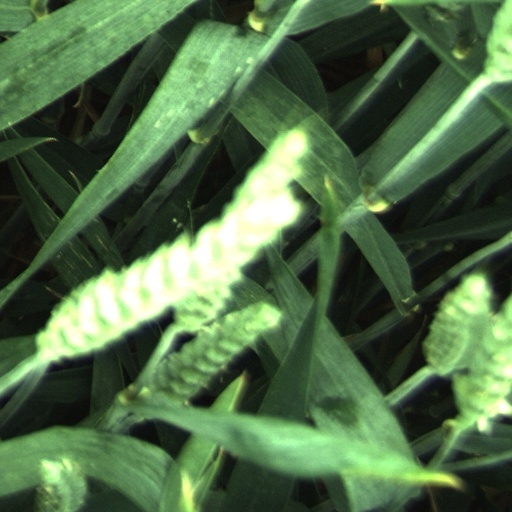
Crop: wheat